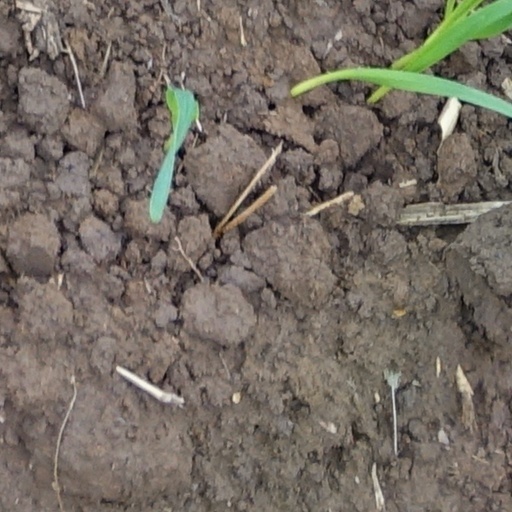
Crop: wheat